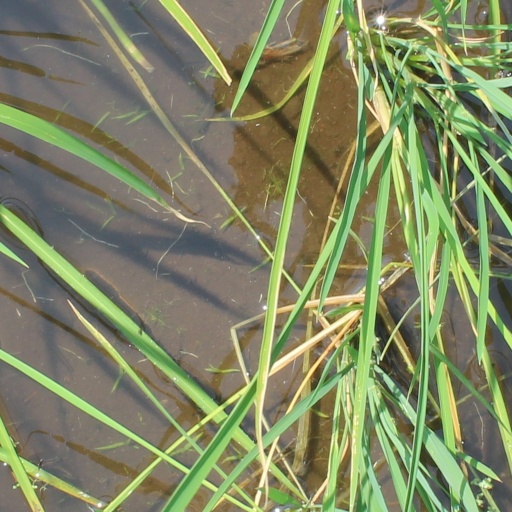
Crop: rice